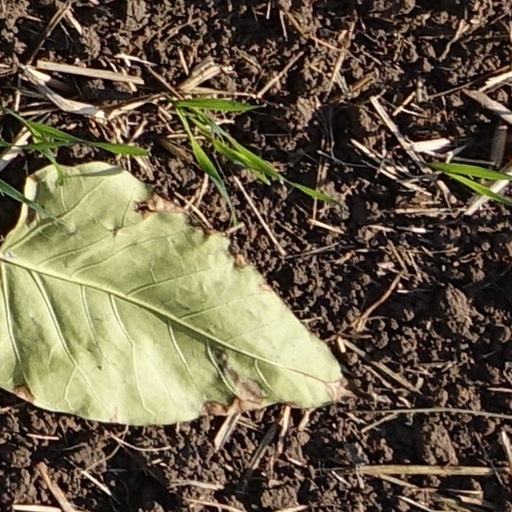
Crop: wheat